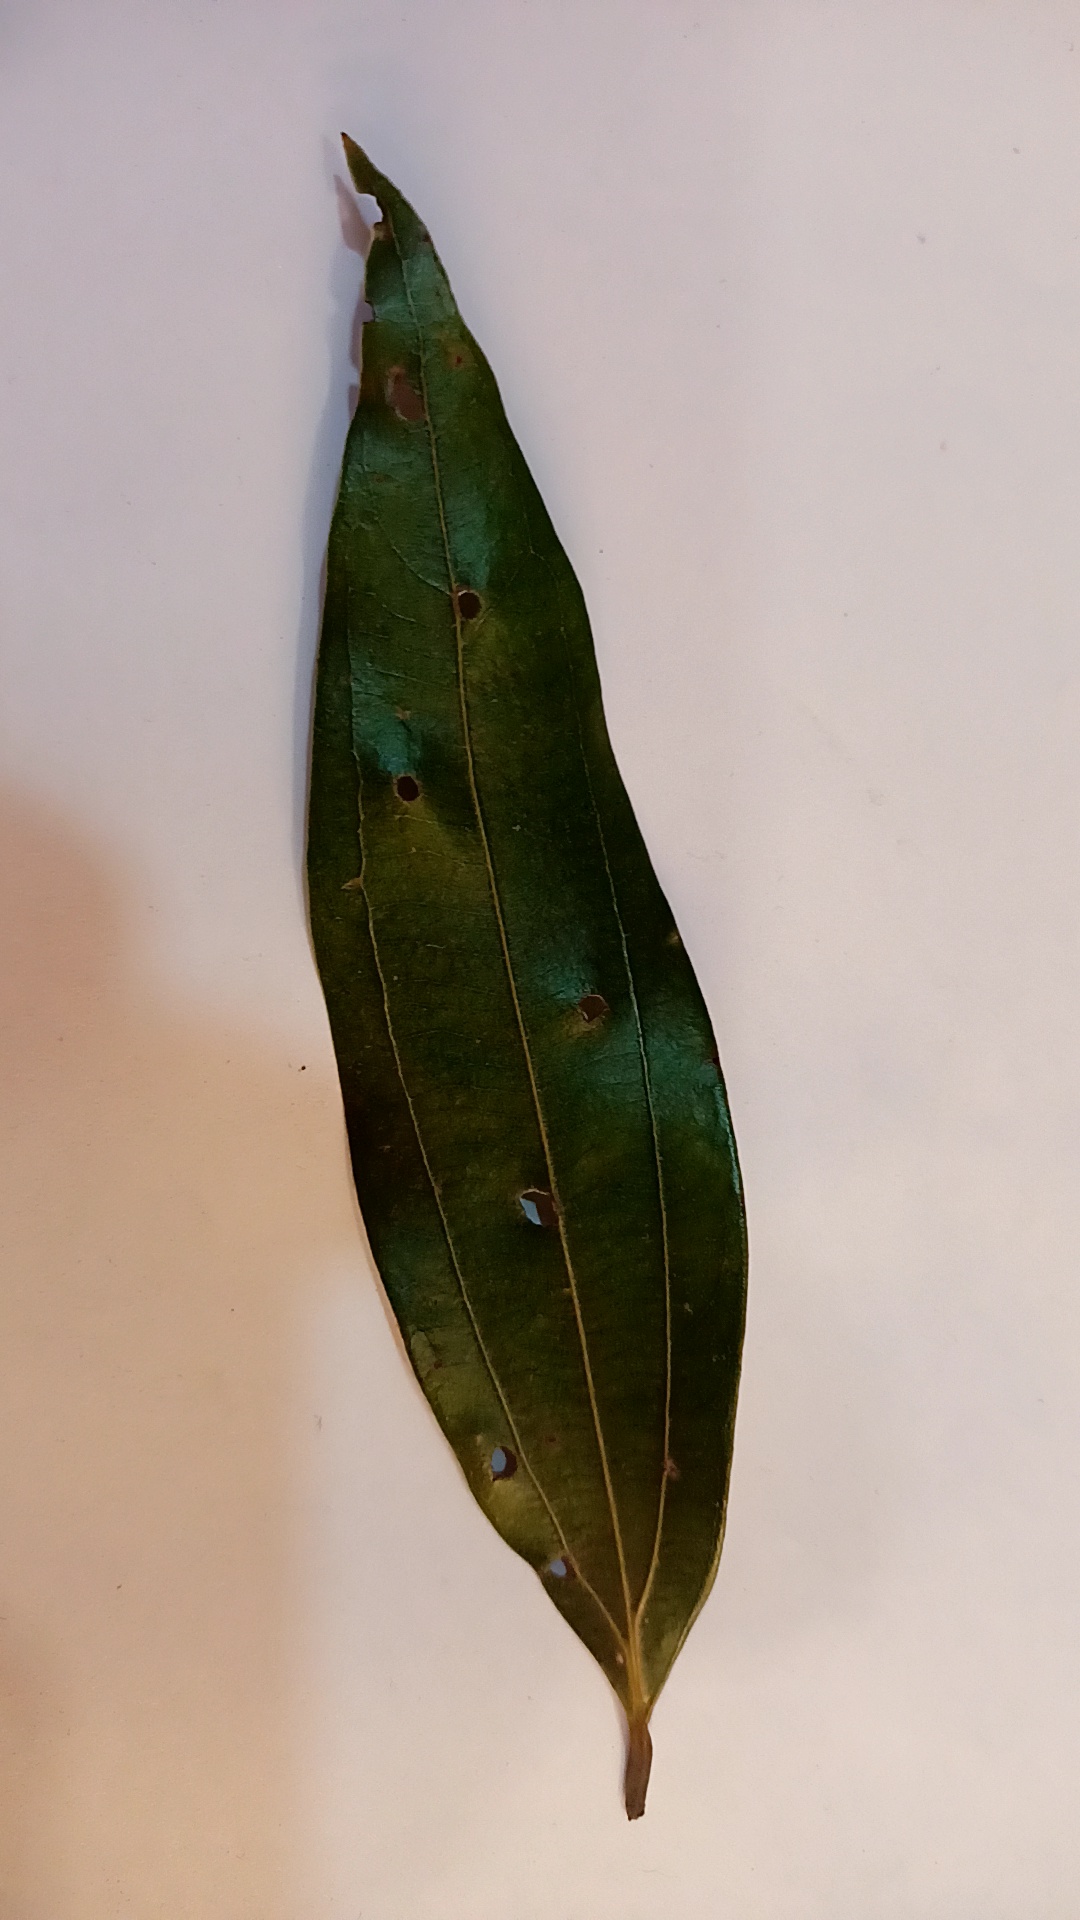
Label: Disease